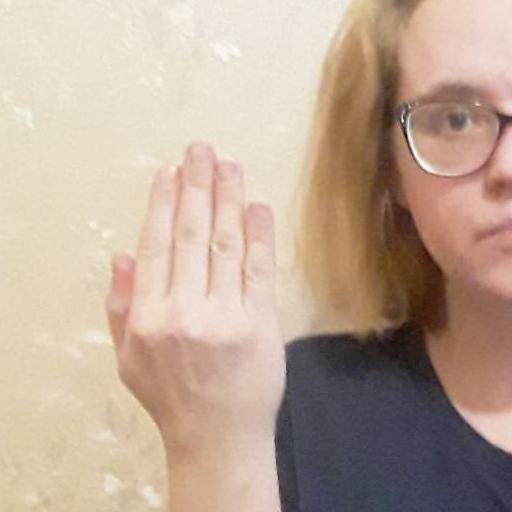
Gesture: stop_inverted